Jason Derulo

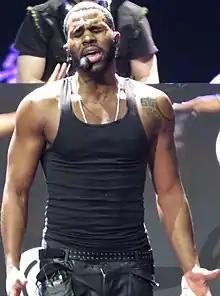
Derulo performing in 2013

On April 16, 2013, Derulo released his single, "The Other Side" to radio on April 23, 2013. As of July 4, 2013 "The Other Side" peaked at No. 18 on the "Billboard" Hot 100. Derulo announced via Twitter that his third album would be called "Tattoos". The album was released on September 24, 2013. The album's second single, "Talk Dirty", was released internationally on July 27, 2013 (digitally). "Talk Dirty" peaked at number three on the "Billboard" Hot 100.